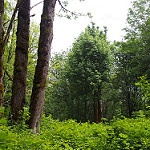
Label: forest